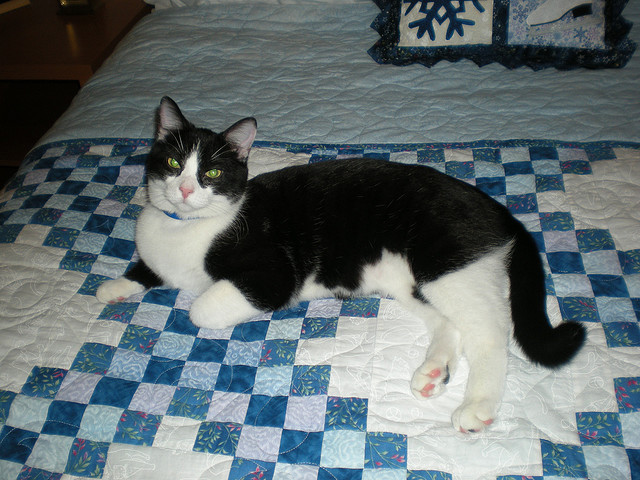
user: Given an image and a question. Answer the question in a short answer. Question: Where is this taken? Short Answer:
assistant: bedroom